Namamugi Station

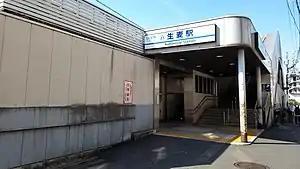
The east-side entrance to the station in June 2021

is a passenger railway station located in Tsurumi-ku, Yokohama, Kanagawa Prefecture, Japan, operated by the private railway company Keikyū.